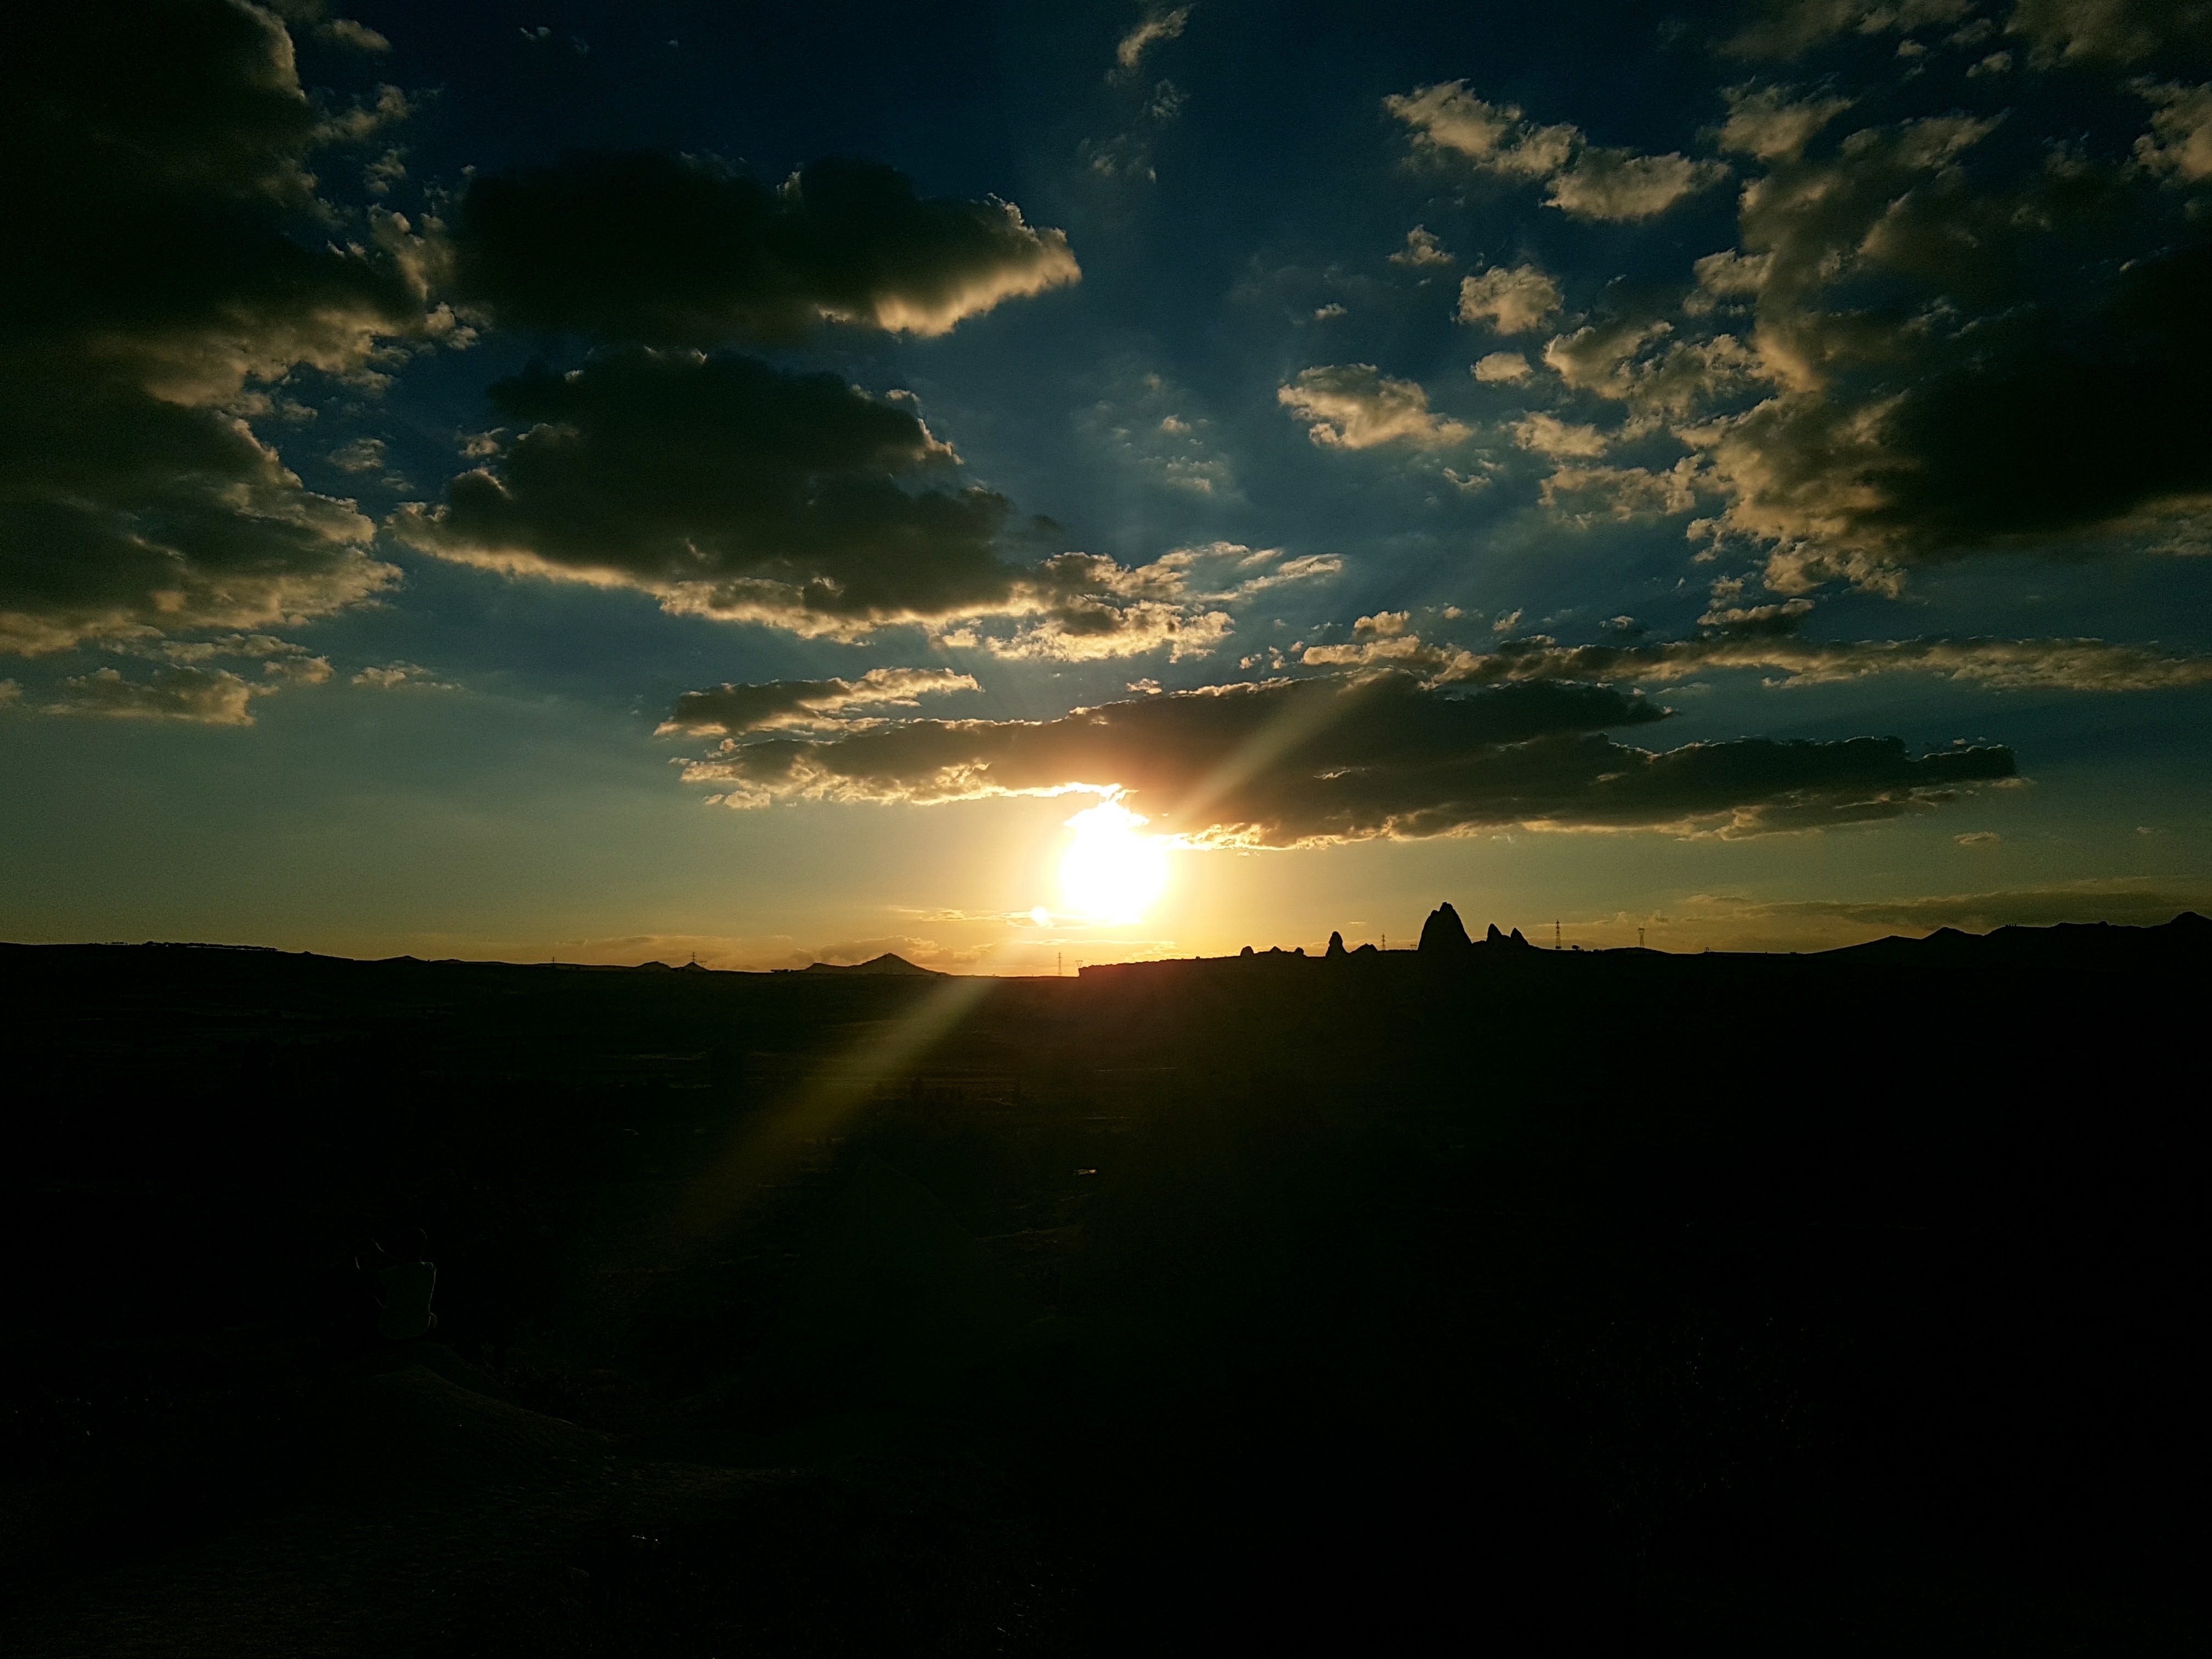
horizon, light, cloud, sky, sun, sunrise, sunset, sunlight, morning, dawn, atmosphere, dusk, evening, darkness, in the evening, turkey, filter, afterglow, cappadocia, red sky at morning, gun sunset, the suns